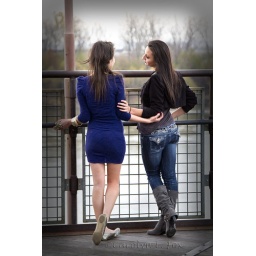
Two teen-age girls stand on a bridge by the Missouri River in Kansas City.